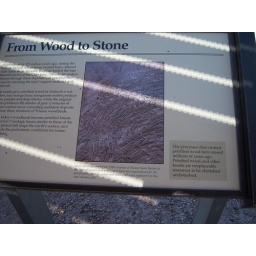
From wood to stone sign in the Crystal Forest